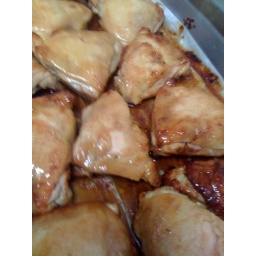
Teriyaki chicken thighs in size 200 hotel pan right out of the oven